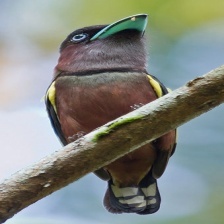
Species: BANDED BROADBILL
Scientific name: EURYLAIMUS JAVANICUS